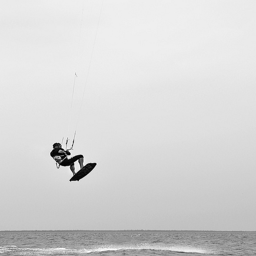
a person riding a wake board while holding a parachute
The kitesurfer is being lifted out of the ocean water.
A person kiteboarding over a beach under  a gray sky.
A person in the air over a body of water while holding onto a set of ropes and on a board.
A wake boarder is flying mid-air over the ocean.